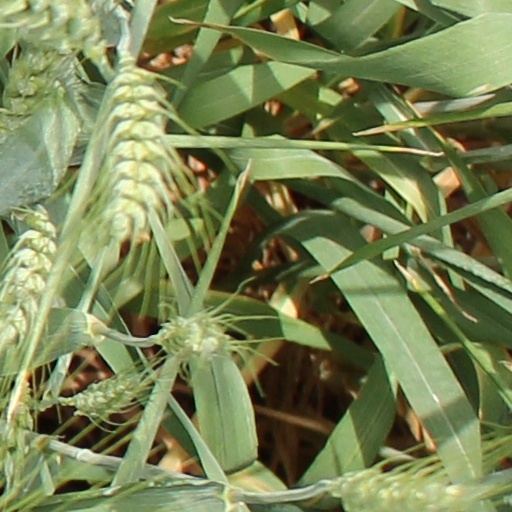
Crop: wheat